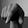
ASL letter: Q